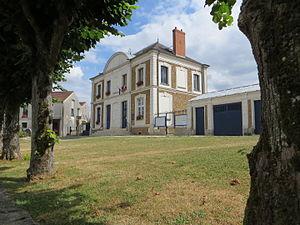
Mairie-école de Coutevroult. Date de construction 1880 selon la façade
Coutevroult est une commune française située dans le département de Seine-et-Marne, en région Île-de-France.